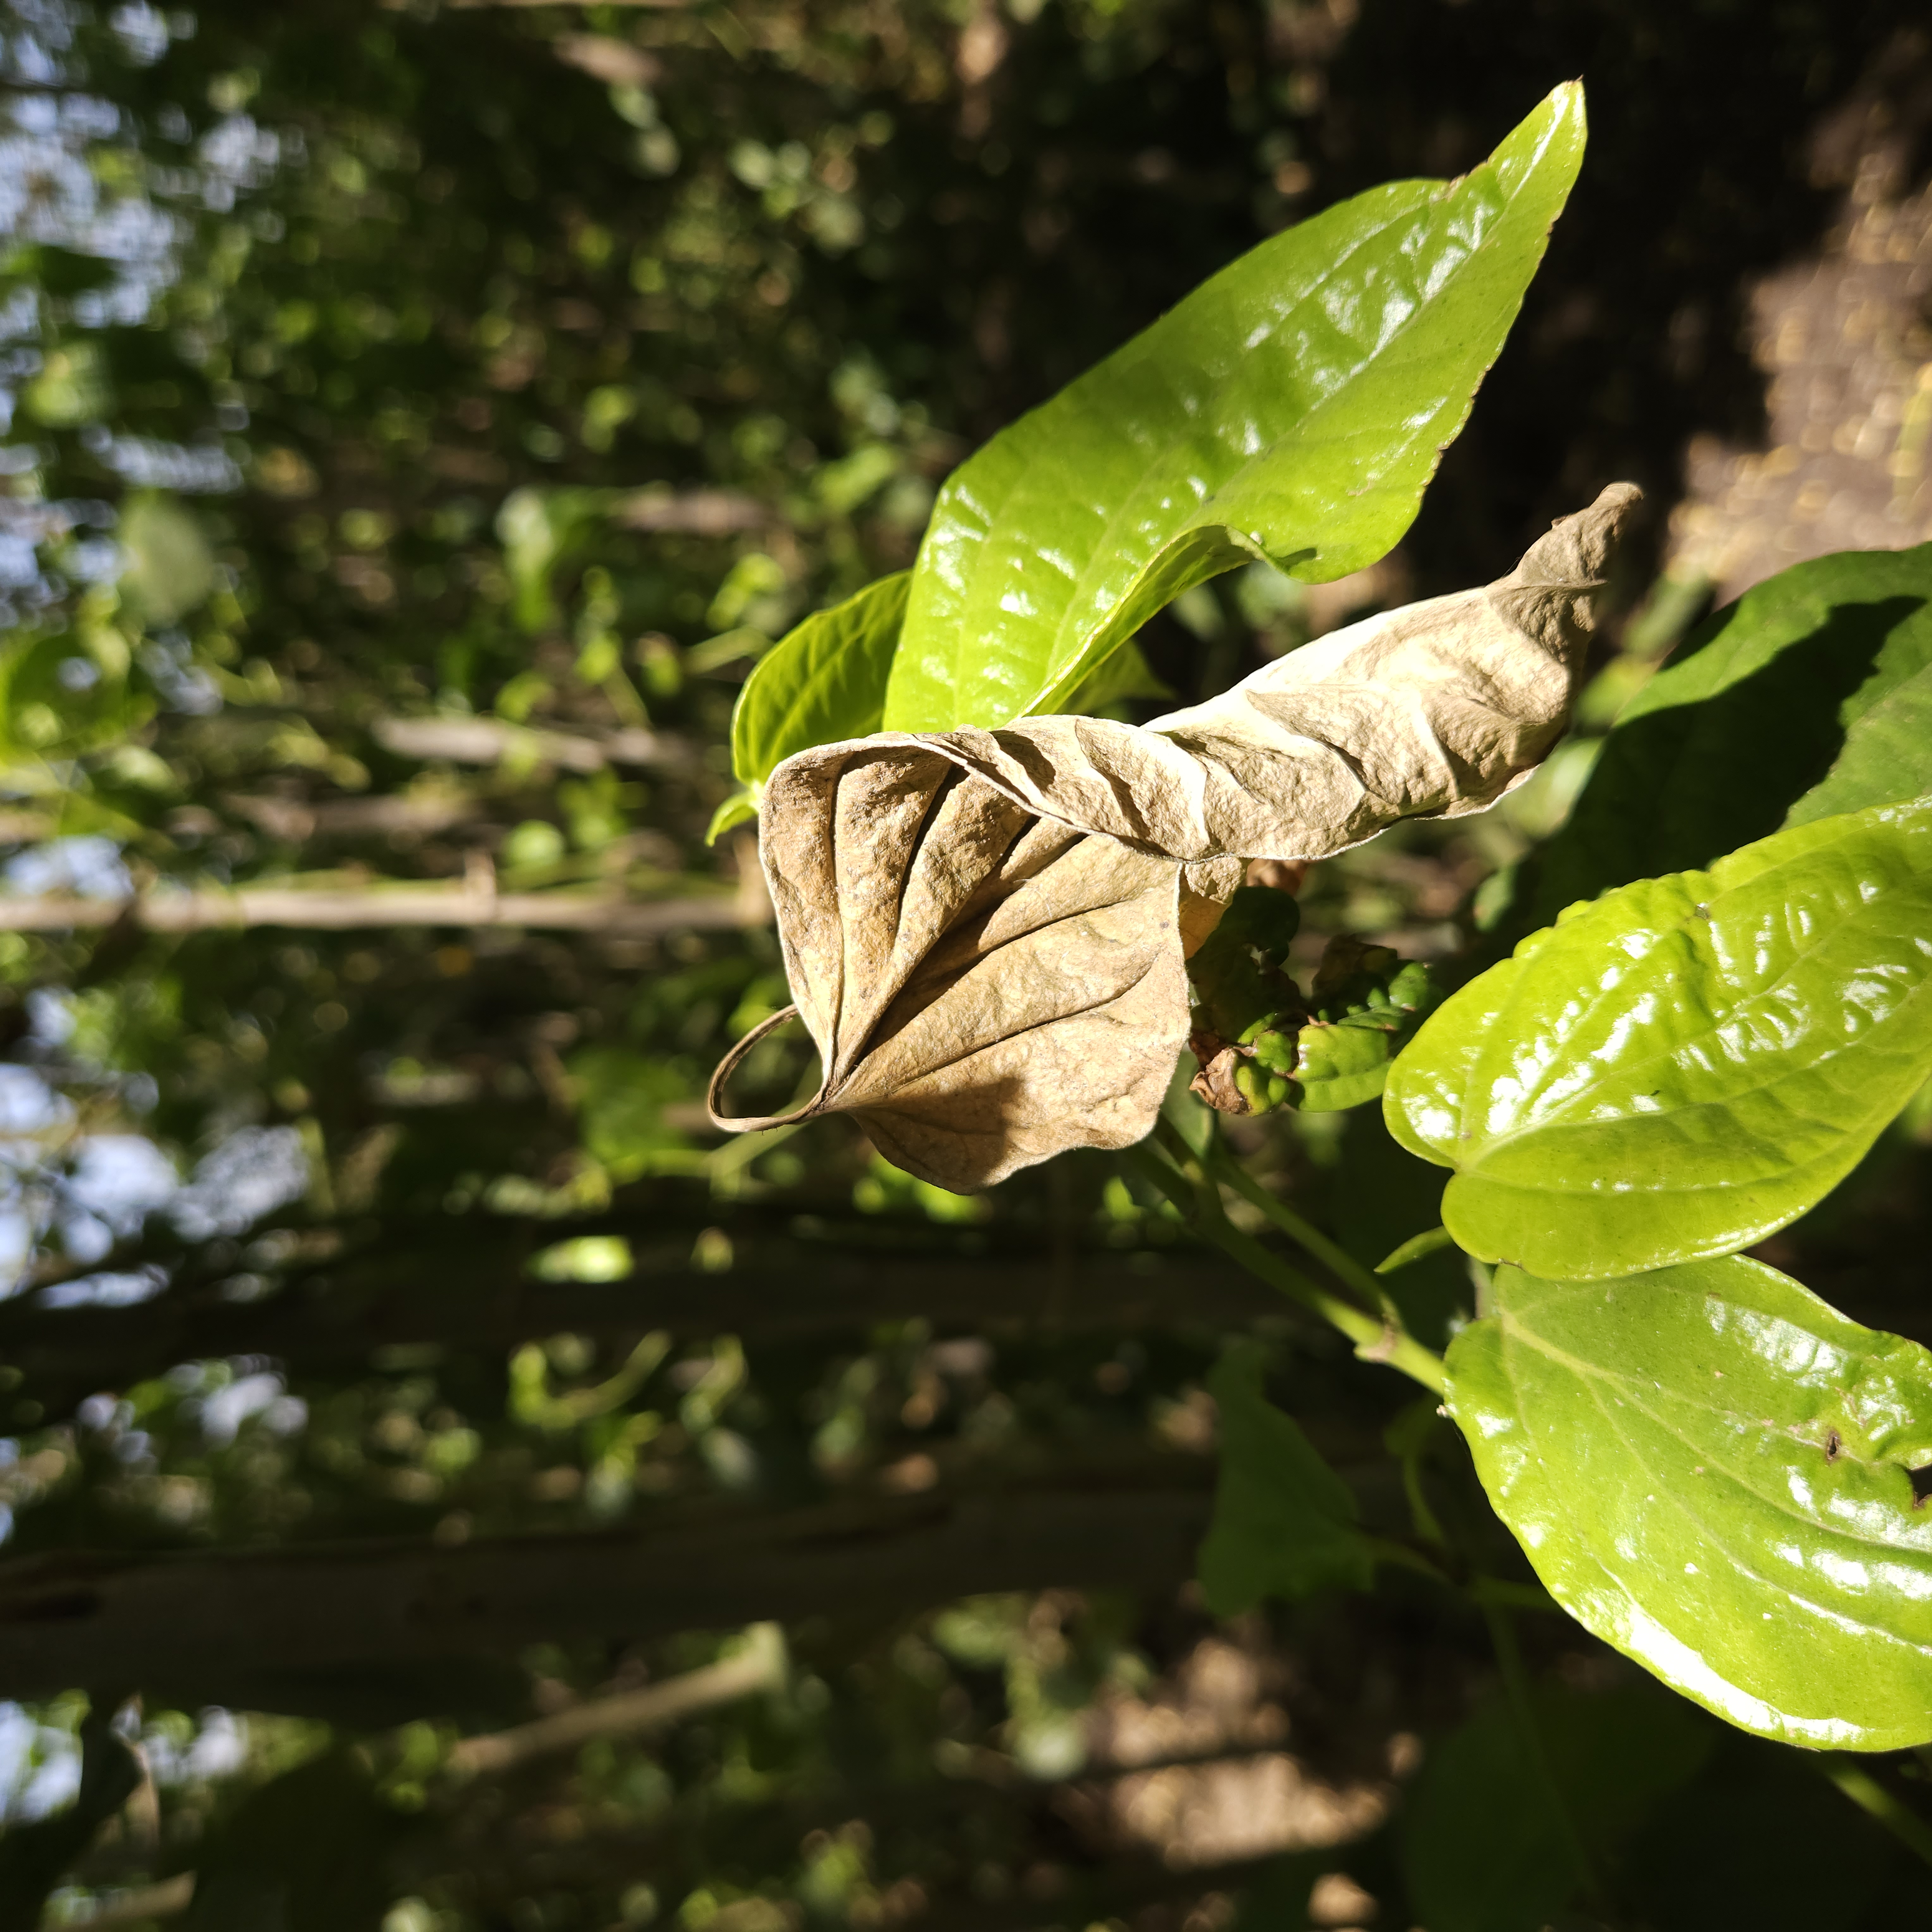
Label: Dried